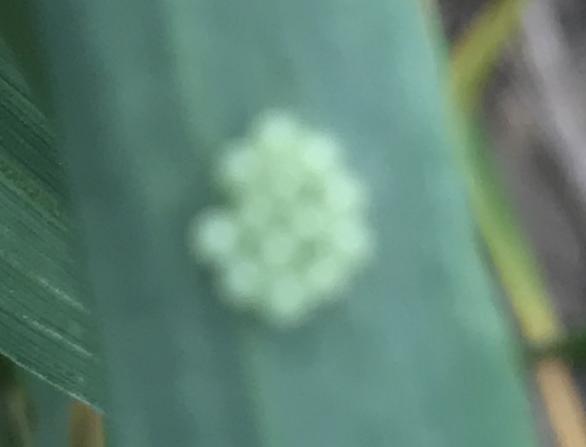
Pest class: stink_bug